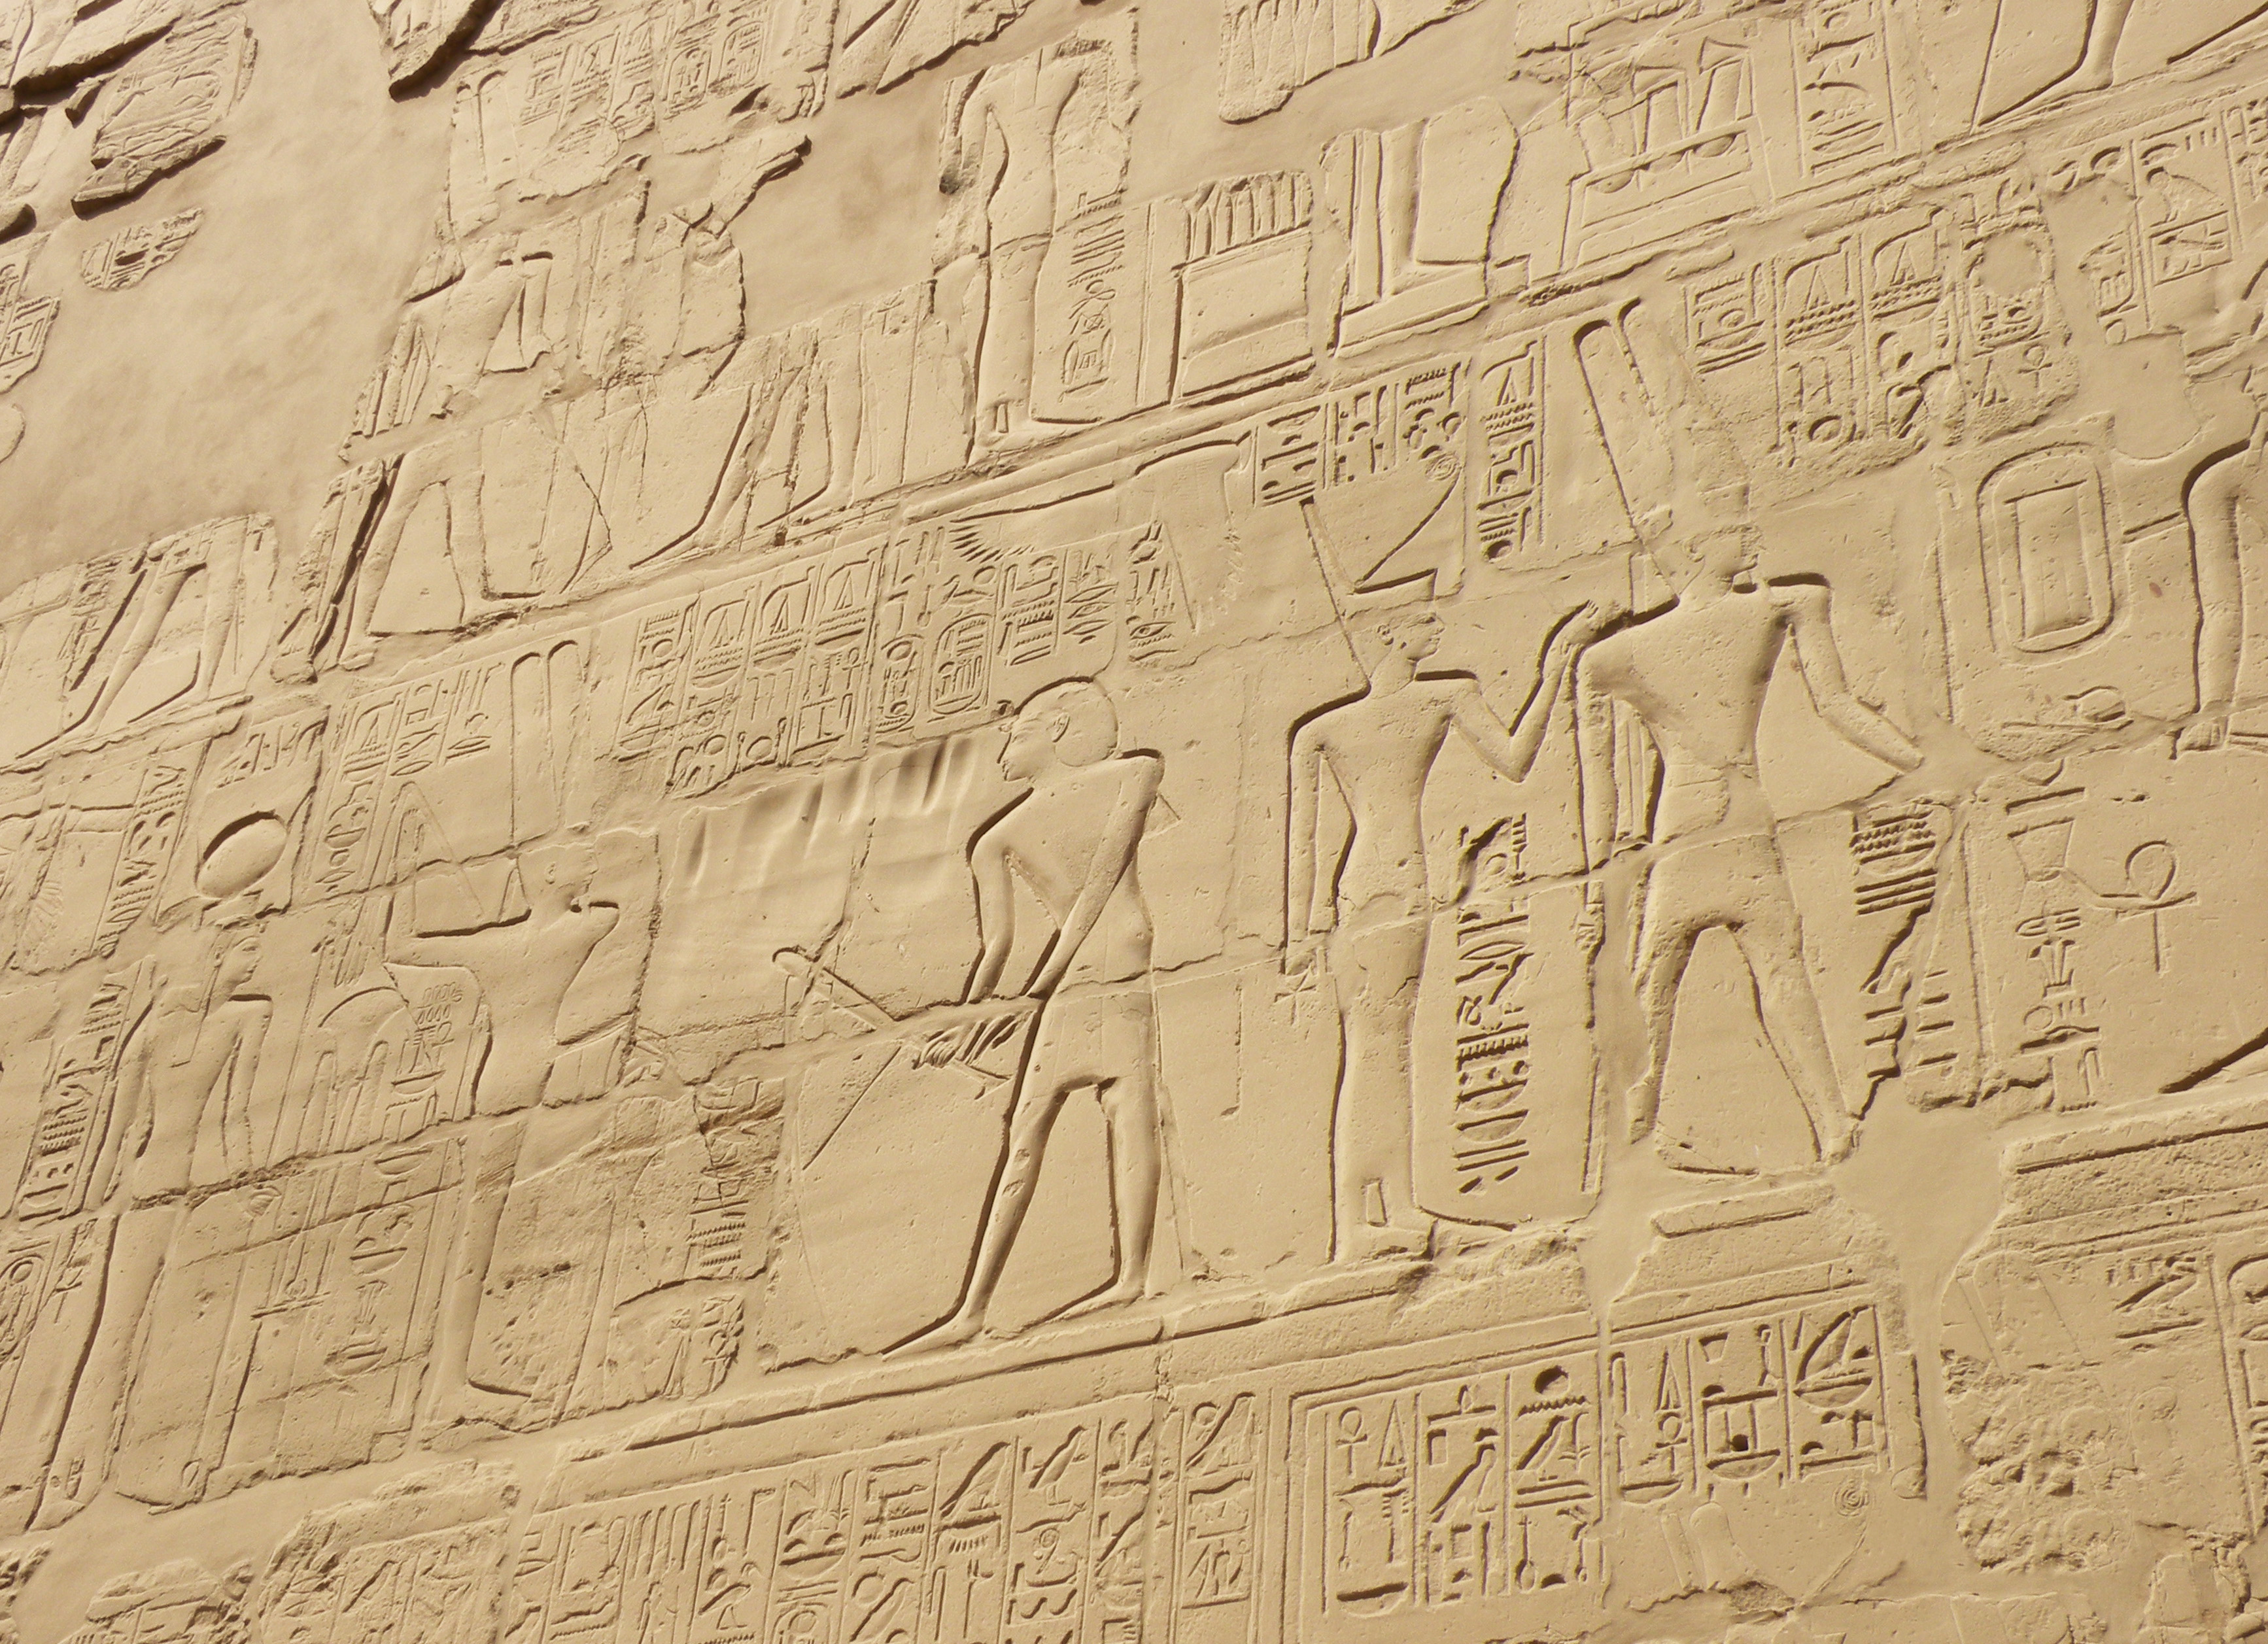
wood, floor, old, wall, travel, line, alphabet, africa, soil, ancient, tourism, egypt, outdoors, stones, geology, sketch, drawing, temple, handwriting, civilization, signs, archeology, culture, history, carving, middle, relief, egyptian, landmarks, symbols, karnak, pharaoh, thebes, hieroglyphs, khephren, east, ancient history